AronChupa

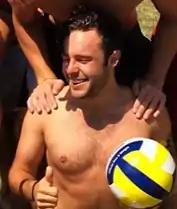
AronChupa in 2014

Aron Michael Ekberg (born 30 March 1991), better known by his stage name AronChupa, is a Swedish music producer and DJ. His 2014 song "I'm an Albatraoz" reached number 1 on the Swedish Singles Chart and in Denmark, and top 10 in many charts across Europe. It also reached number 25 in the UK and number 10 in the US dance charts. His younger sister, Nora Ekberg, better known professionally as Little Sis Nora, provided the vocals for the track and starred in the music video, but never appeared as featured artist on the track. The music video has surpassed 1.35 billion views on YouTube.